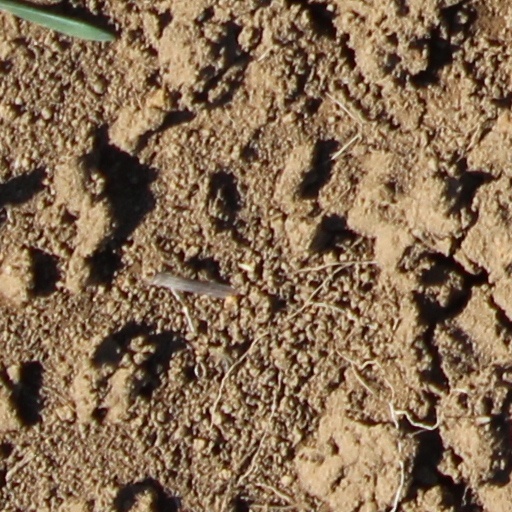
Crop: wheat